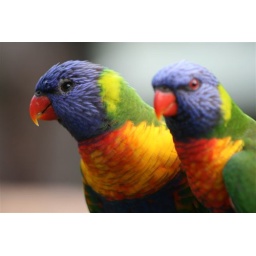
Rainbow Lorikeets - male and female cannot be differentiated by sight